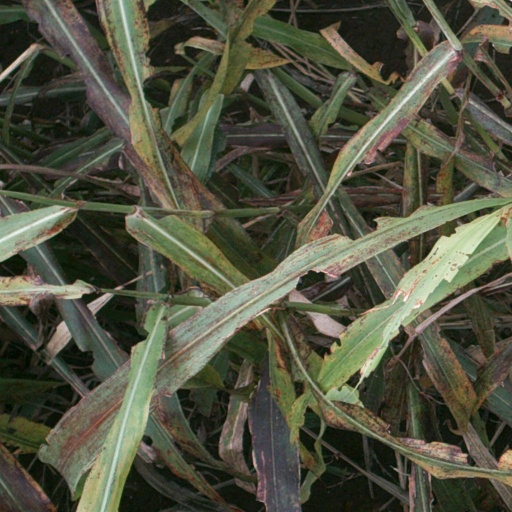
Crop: sorghum